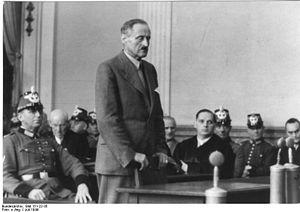
Ulrich von Hassell, diplomate allemand et Josef Wirmer, un résistant au Troisième Reich. Complot du 20 juillet 1944
La prison de Plötzensee est un établissement pénitentiaire allemand, situé dans le quartier de Charlottenbourg-Nord à Berlin. Elle regroupe plusieurs régimes de détention pour hommes ; actuellement, le nombre de places de détention s'élève à 369 dans les établissements fermés et à 90 en milieu ouvert.
Le complot du 20 juillet 1944 est une tentative d'assassinat visant Adolf Hitler, planifiée par des conjurés civils et militaires souhaitant le renversement du régime nazi afin de pouvoir négocier la fin de la Seconde Guerre mondiale avec les puissances alliées.